Grand Theft Auto IV

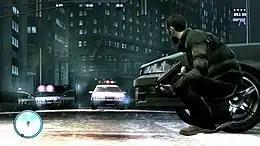
The player character positioned in cover behind a vehicle, preparing to shoot at police officers on the other side of the vehicle.

The game's cover system allows players to move between obstacles, to fire blindly, aim freely, and target a specific enemy. Individual body parts can also be targeted. Melee attacks include additional moves, such as dodging, blocking, disarming an opponent and counter-attacking. Body armour can be used to absorb gunshots and explosive damage, but is used up in the process. When health is entirely depleted, gameplay stops, and players respawn at the nearest hospital.